1906 Michigan Wolverines football team

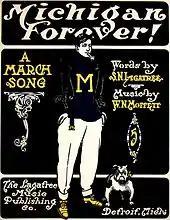
Sheet music for "Michigan Forever!" published in 1906

In the first four games of the 1906 football season, Joe Curtis started two games at left end and two games at left tackle. Michigan won those games by a combined score of 72 to 13. Curtis had been one of the leading scorers on Michigan's "Point-a-Minute" teams of 1904 (86 points on 11 touchdowns and 31 extra points) and 1905 (105 points on 15 touchdowns and 30 extra points).